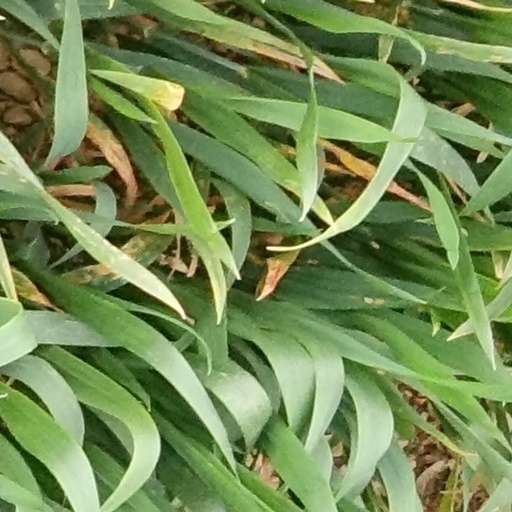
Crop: wheat